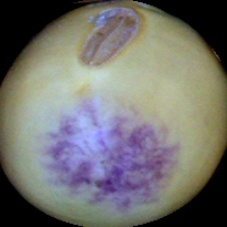
Label: Spotted